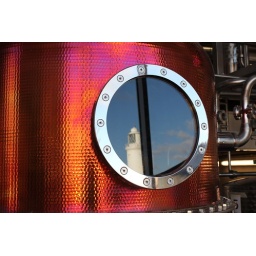
Southwold lighthouse reflected in the window of the column